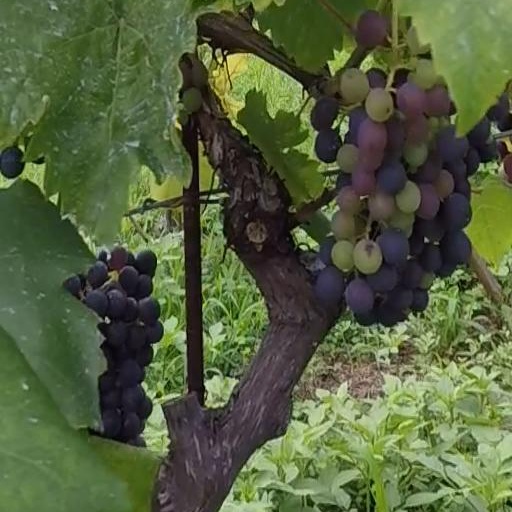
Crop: grape